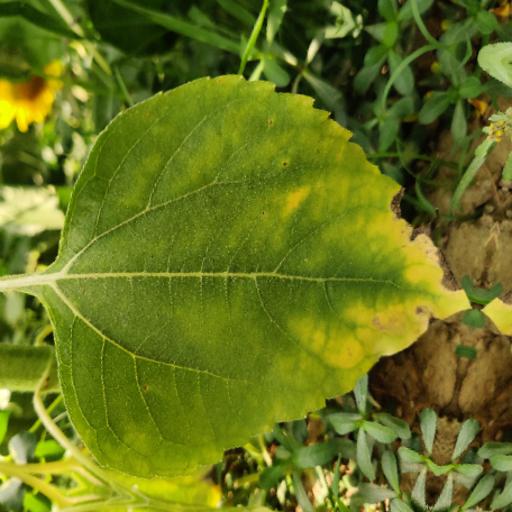
Label: Downy_mildew